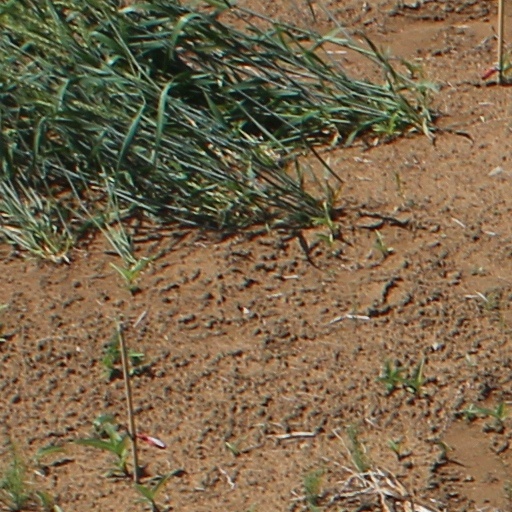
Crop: wheat